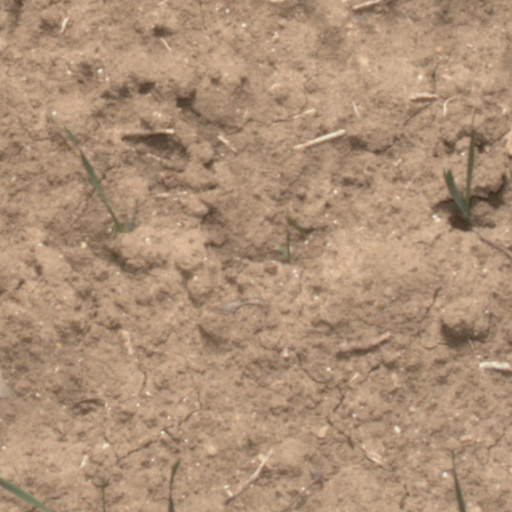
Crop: wheat